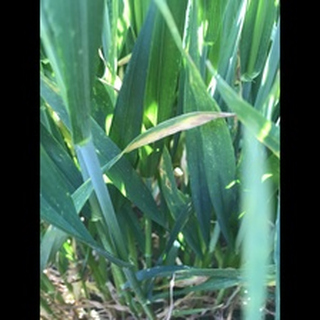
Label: wheat_septoria